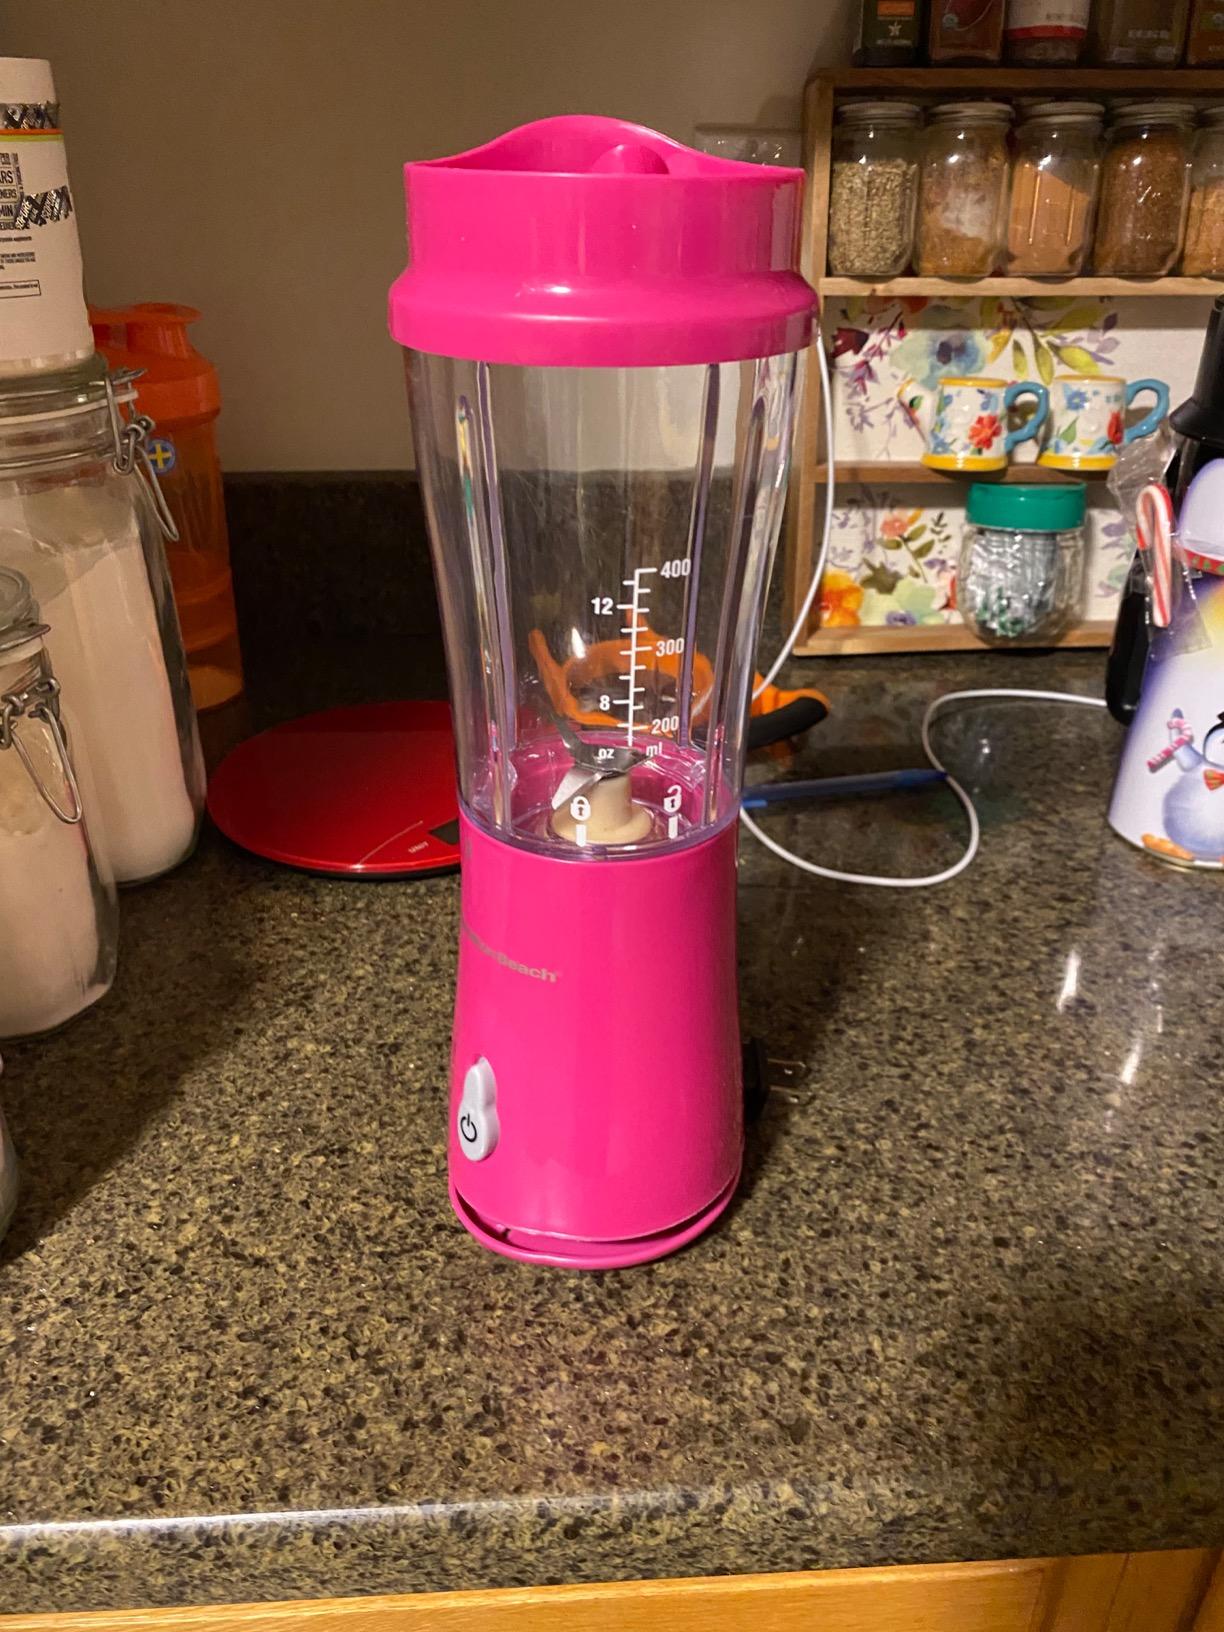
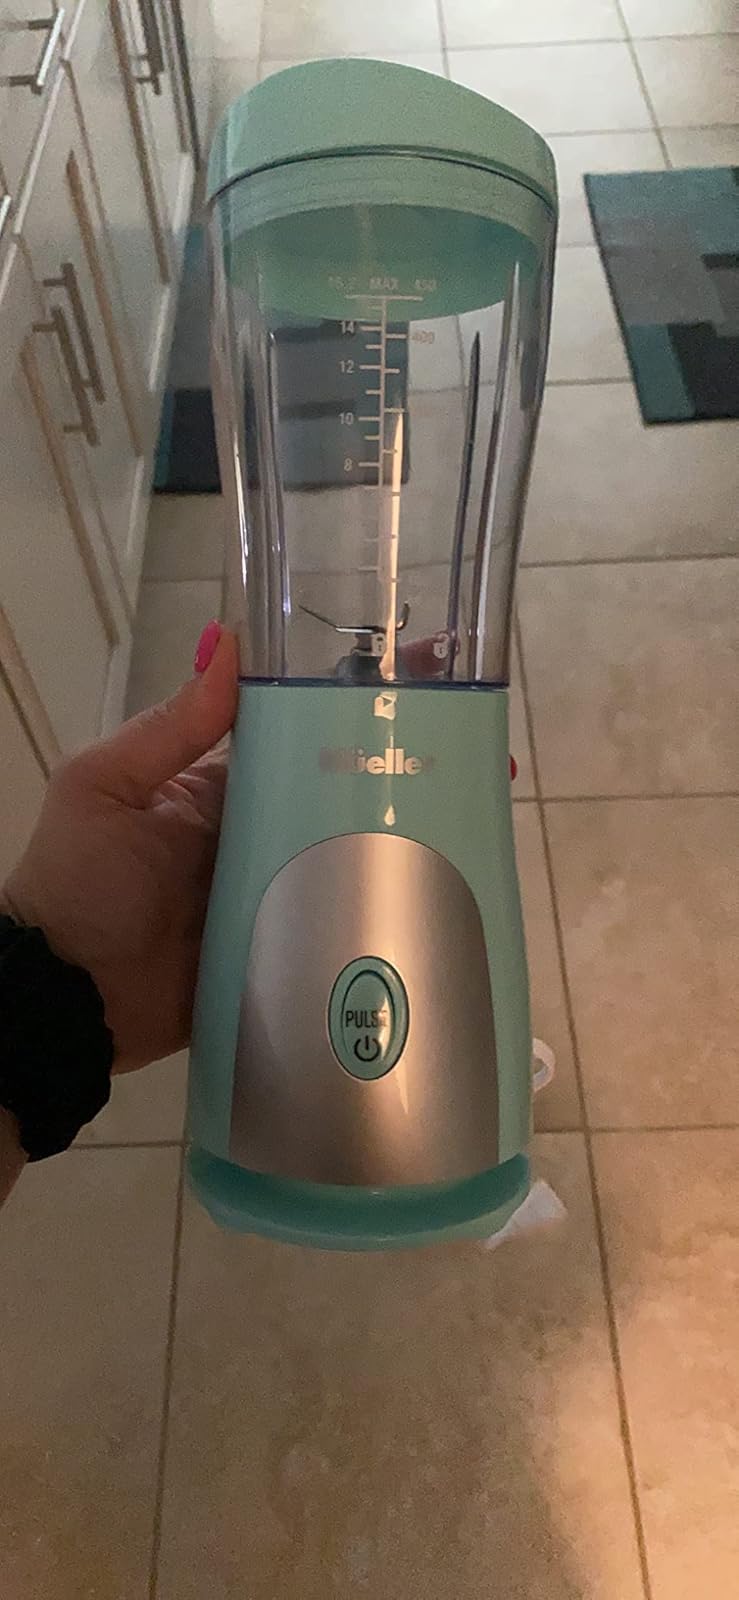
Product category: items_blender
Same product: no